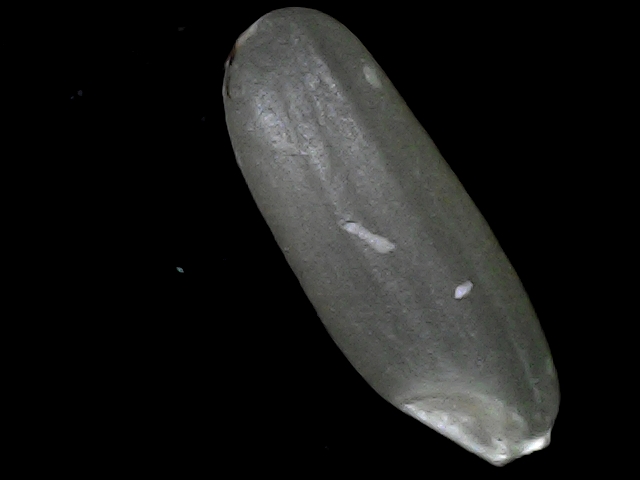
Rice variety: BD30